Heinold's First and Last Chance Saloon

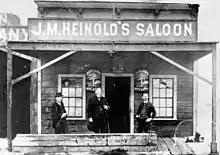
1885, L to R: George Gibson, Sea Capt. Alfred Burrell & Johnny Heinold.

The pub in its original form was a preserved building from 1880, built from the remnants of an old whaling ship at the foot of Webster Street in Oakland, where it remains today. It was originally designed as sleeping quarters for the workers of the nearby oyster beds, and was used as a bunk for nearly three years. In 1883 it was purchased by German-born Philadelphian Johnny Heinold for 100 U.S. dollars and with the help of a ship carpenter, converted into a pub which he named J.M. Heinold's Saloon.